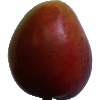
Label: red_mango